1910 Fruitgum Company

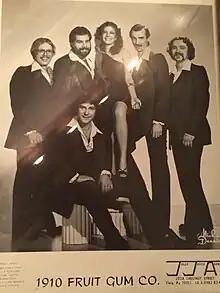
Late 1970s Fruit gum Co.

In 1999, original member Frank Jeckell and Mick Mansueto put the act back together. As of 2019, Fruitgum currently performs its own hits, in addition to other songs from the 1960s.